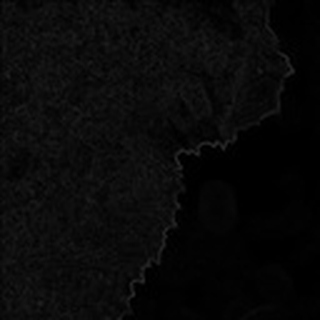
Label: cotton_powdery_mildew